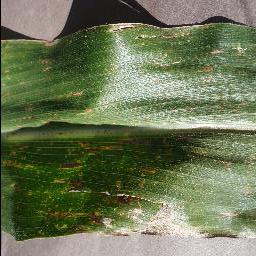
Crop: corn
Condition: (maize)_cercospora_spot_gray_spot